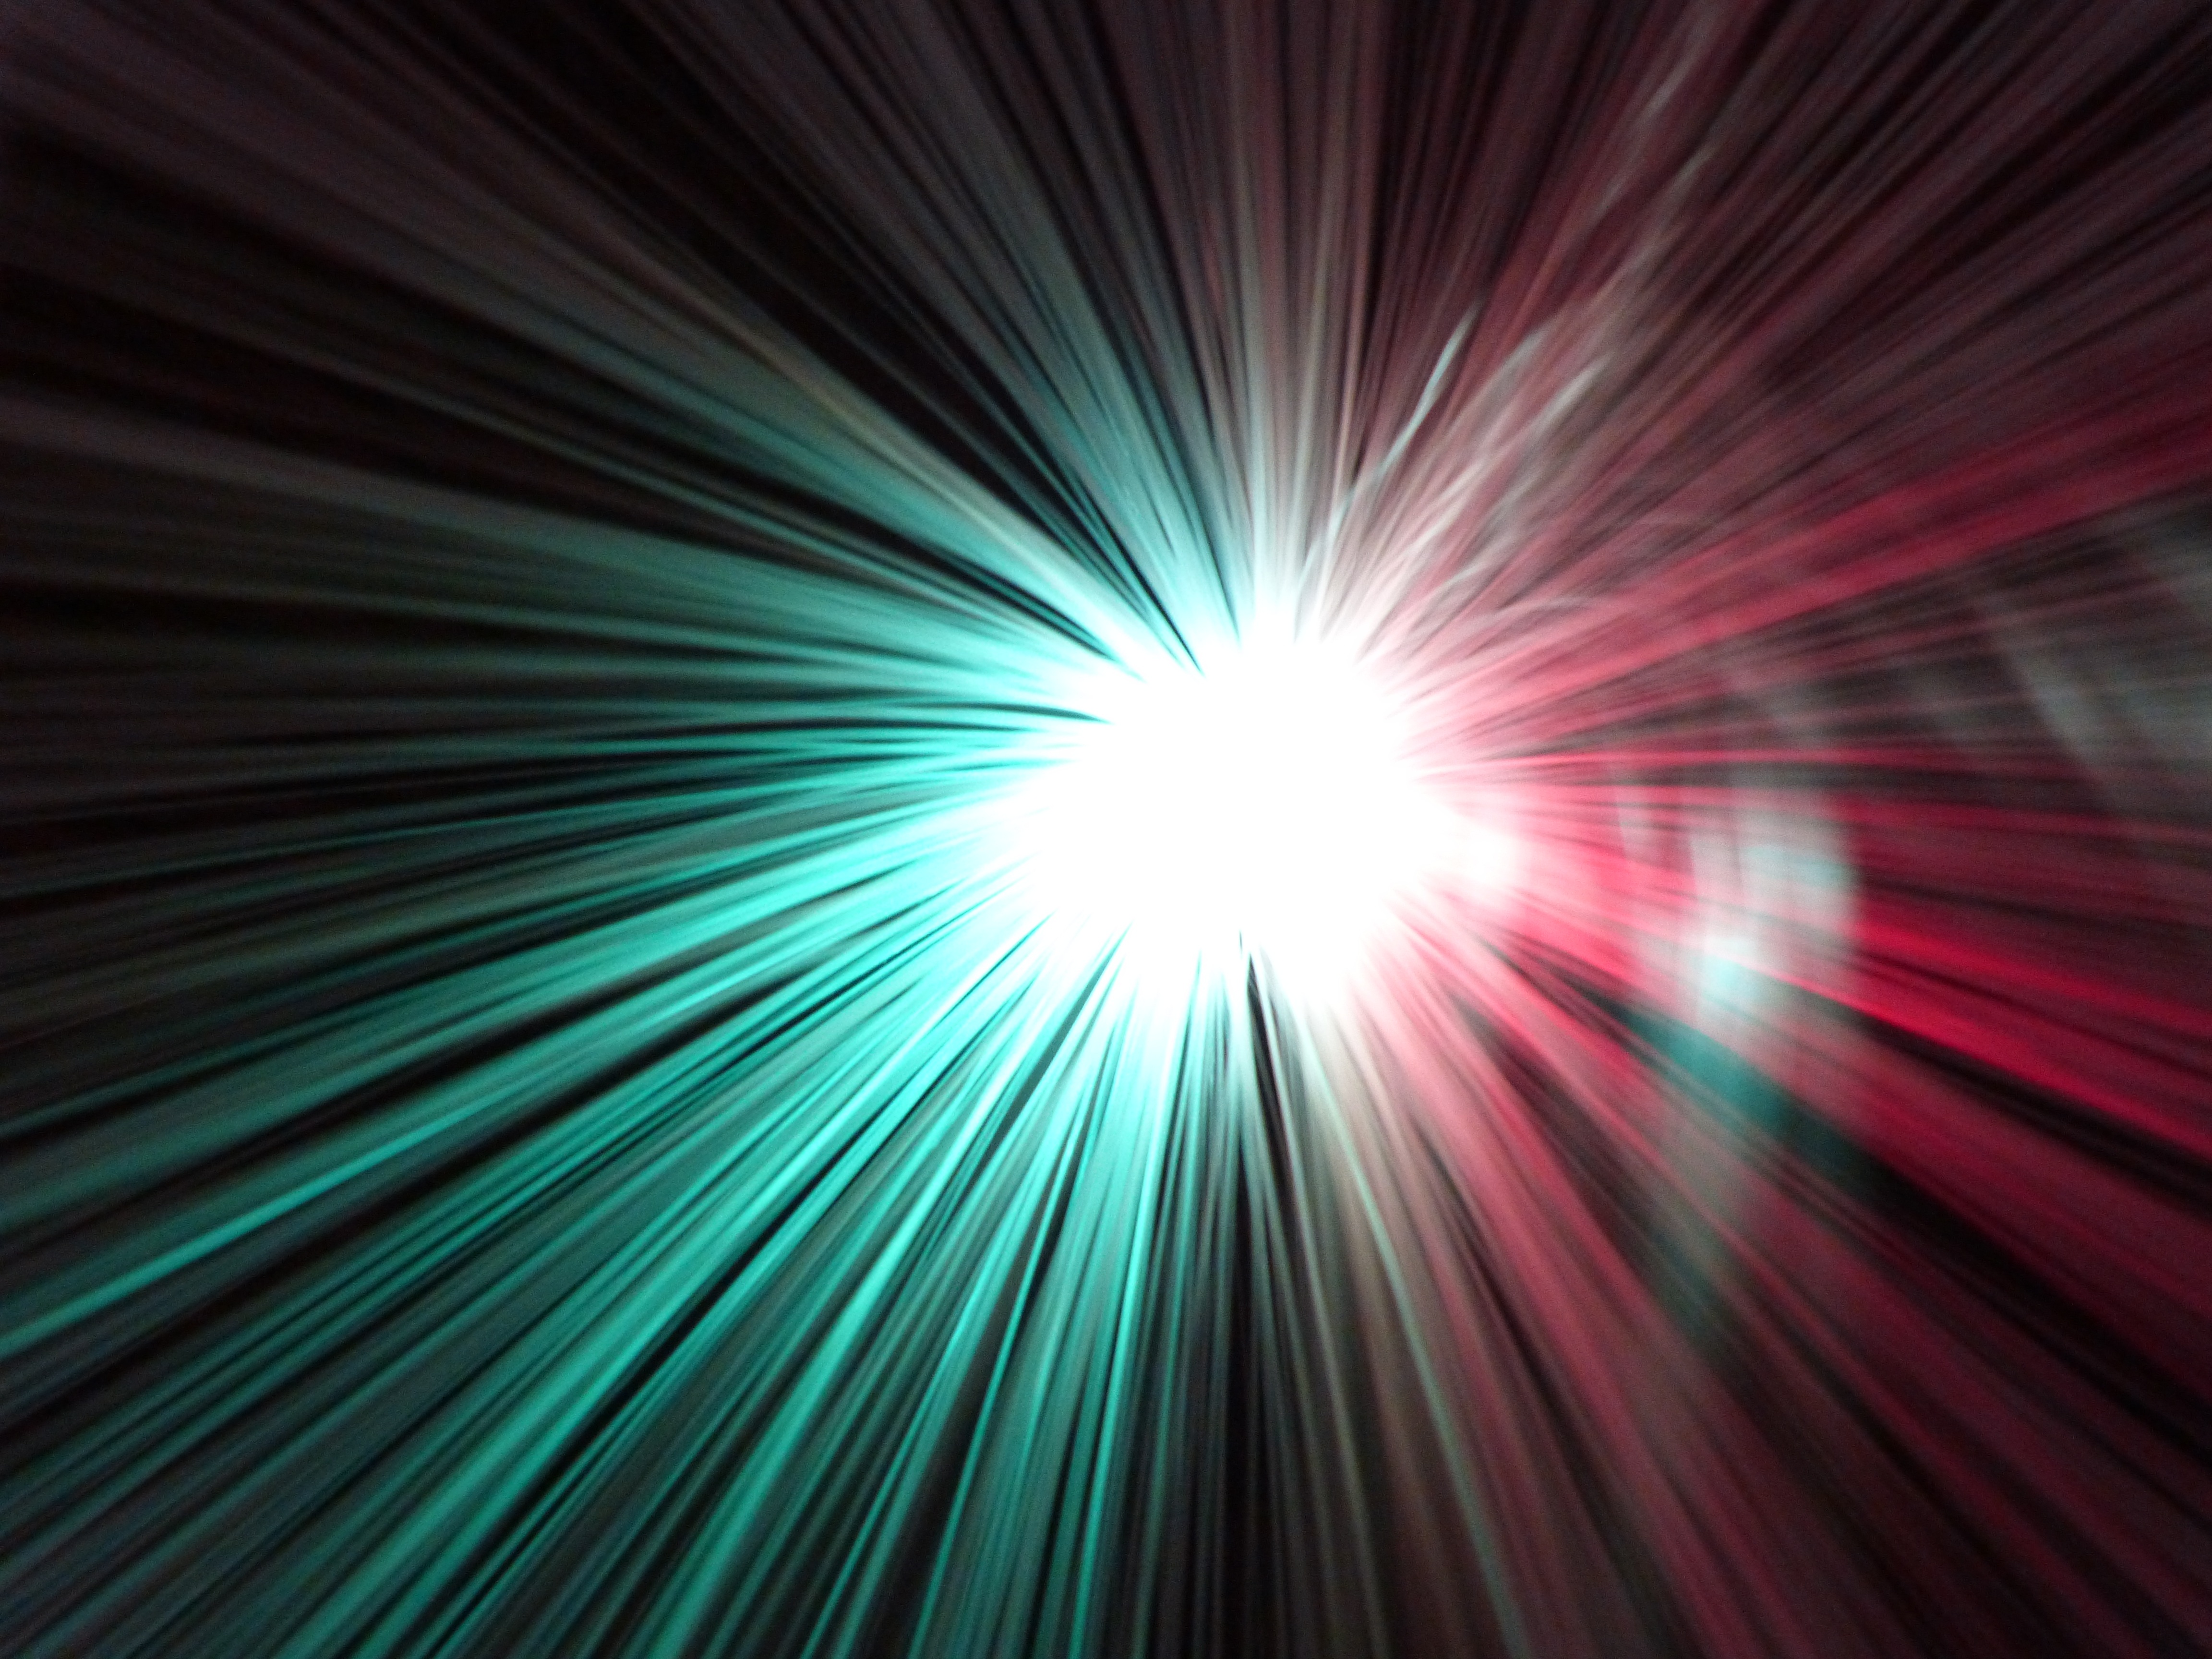
light, sunlight, line, green, red, color, movement, lighting, long exposure, circle, lens flare, lights, ufo, screenshot, computer wallpaper, long time lighting, ufolampe